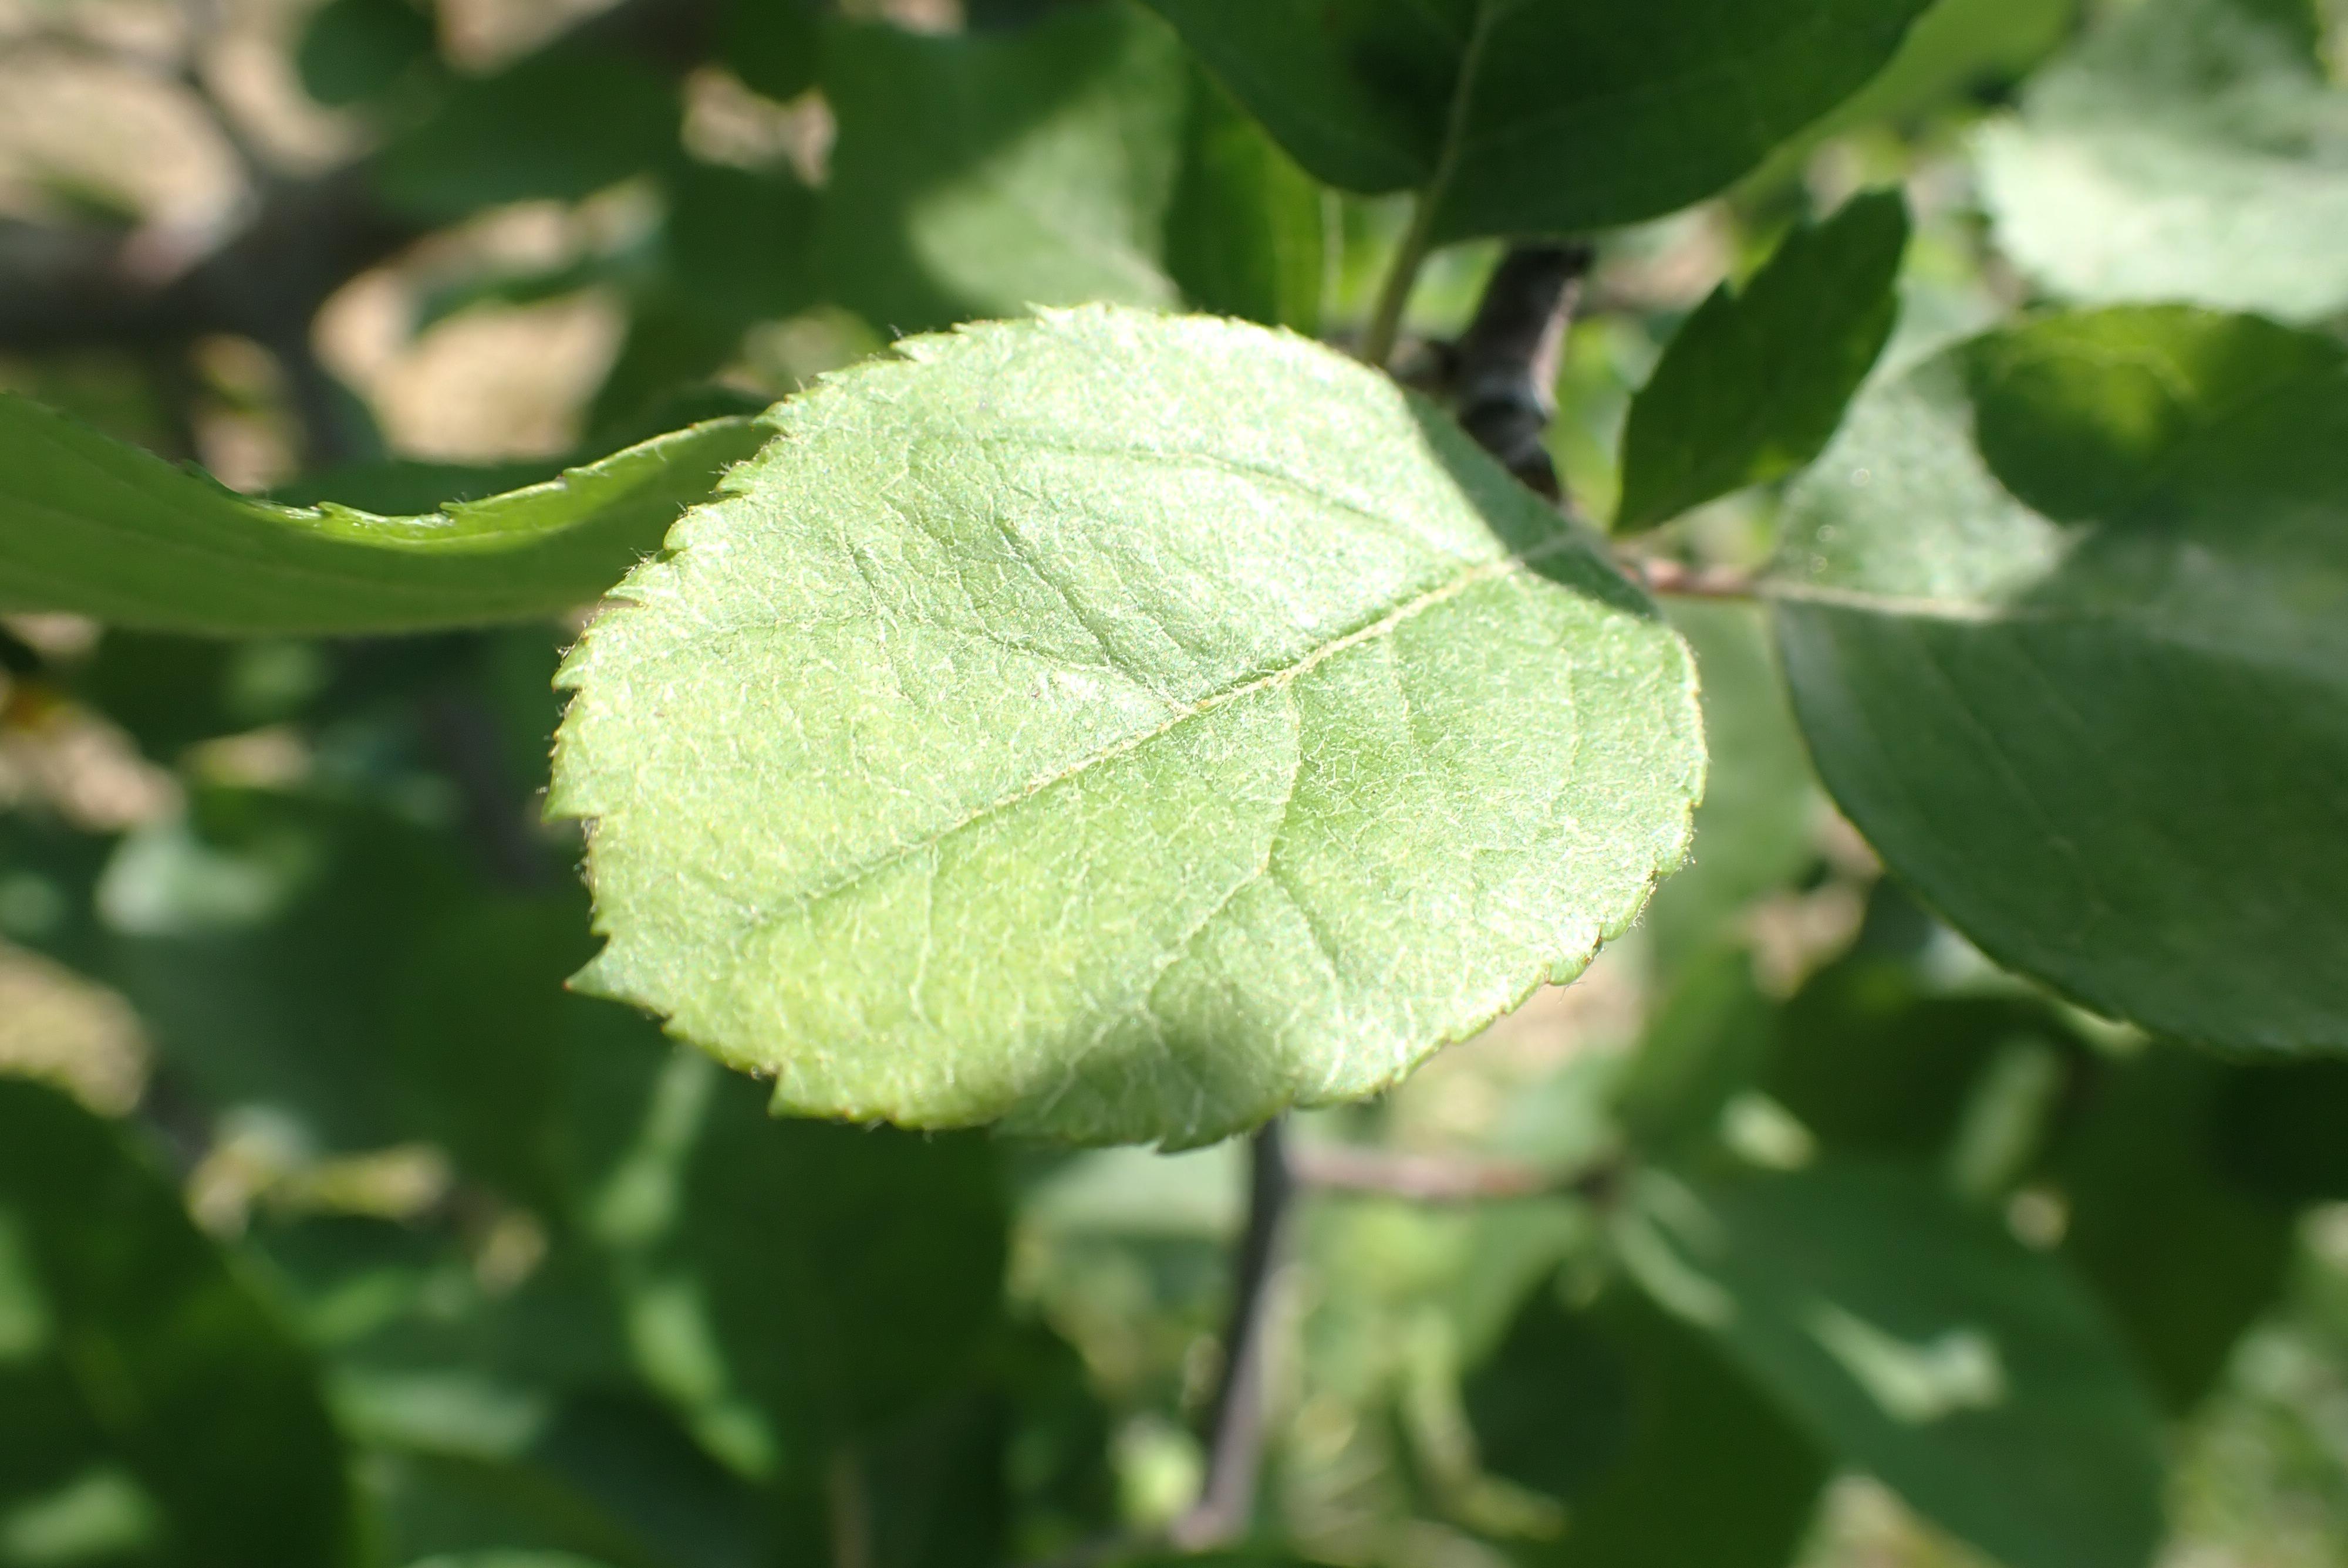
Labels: healthy